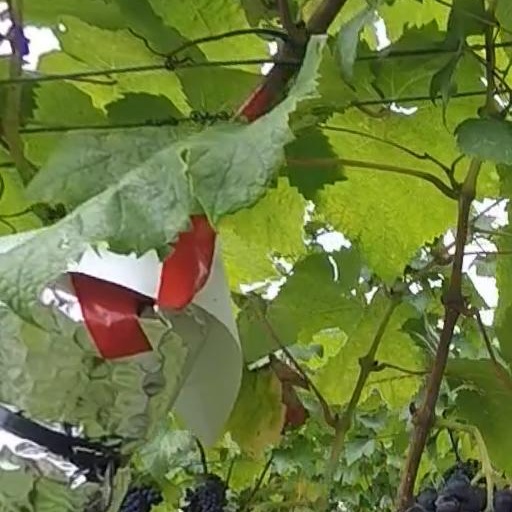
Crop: grape